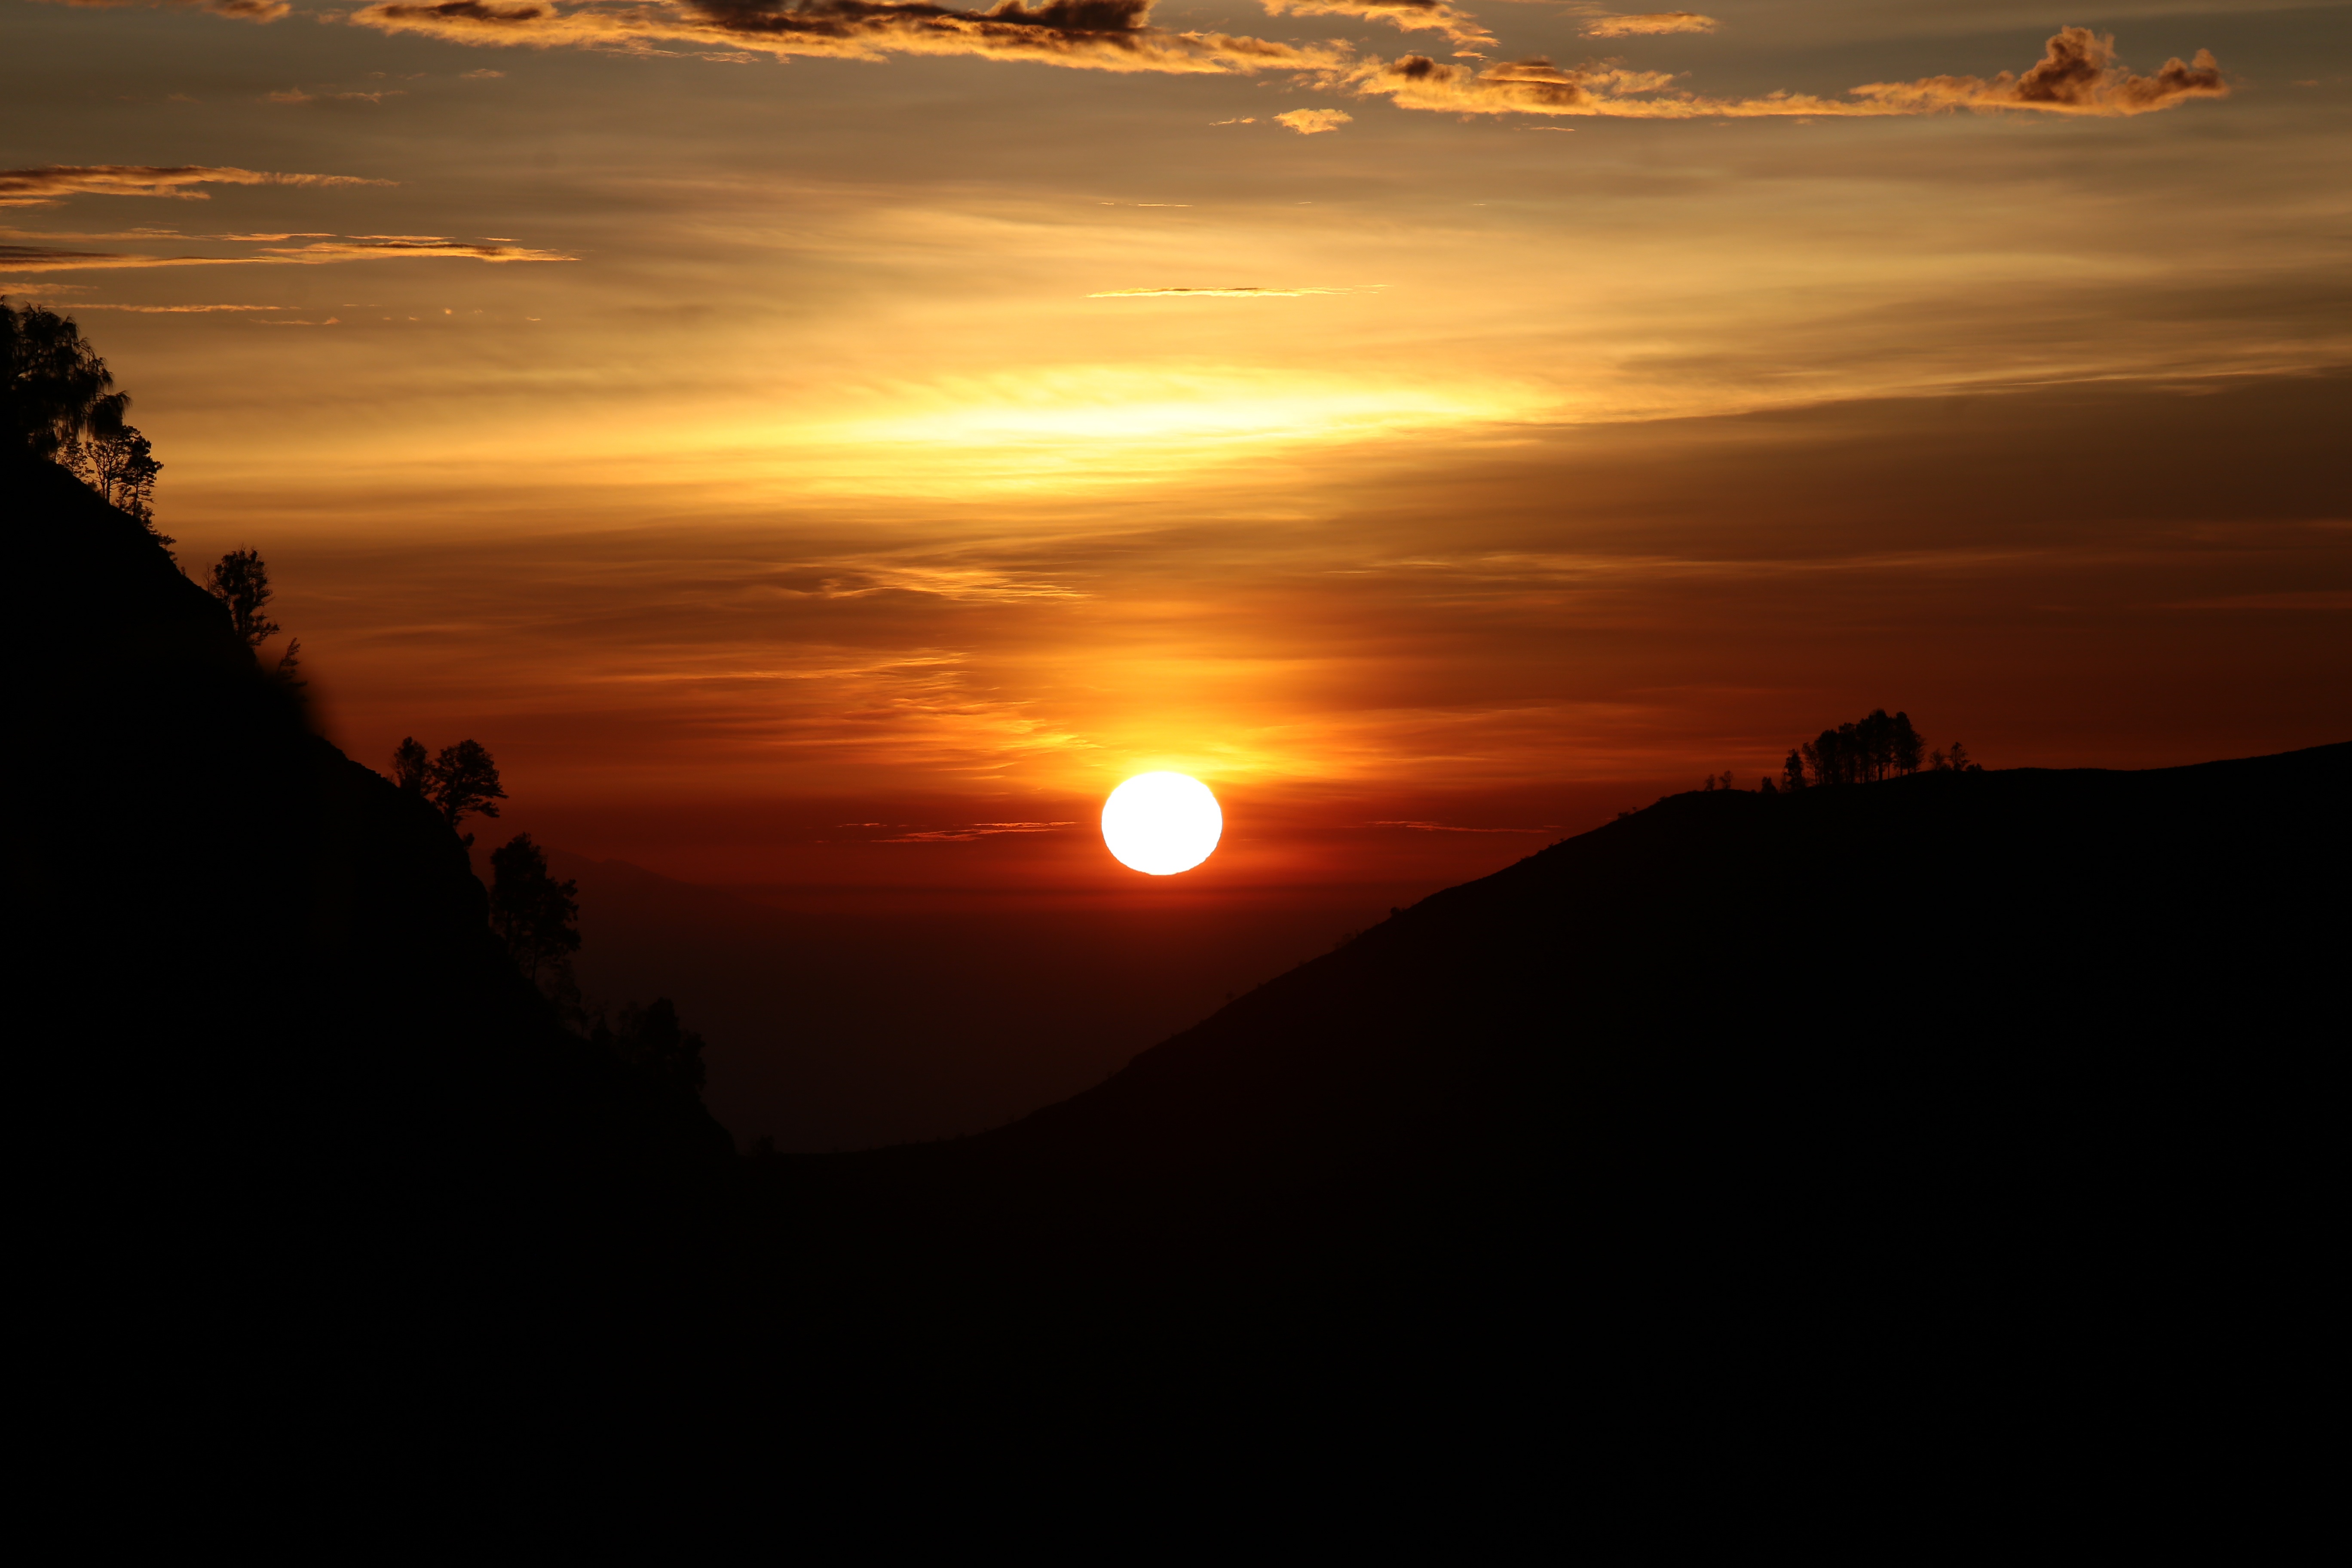
nature, horizon, mountain, cloud, sky, sun, sunrise, sunset, sunlight, morning, dawn, atmosphere, dusk, evening, trees, hills, clouds, mountains, afterglow, atmospheric phenomenon, red sky at morning